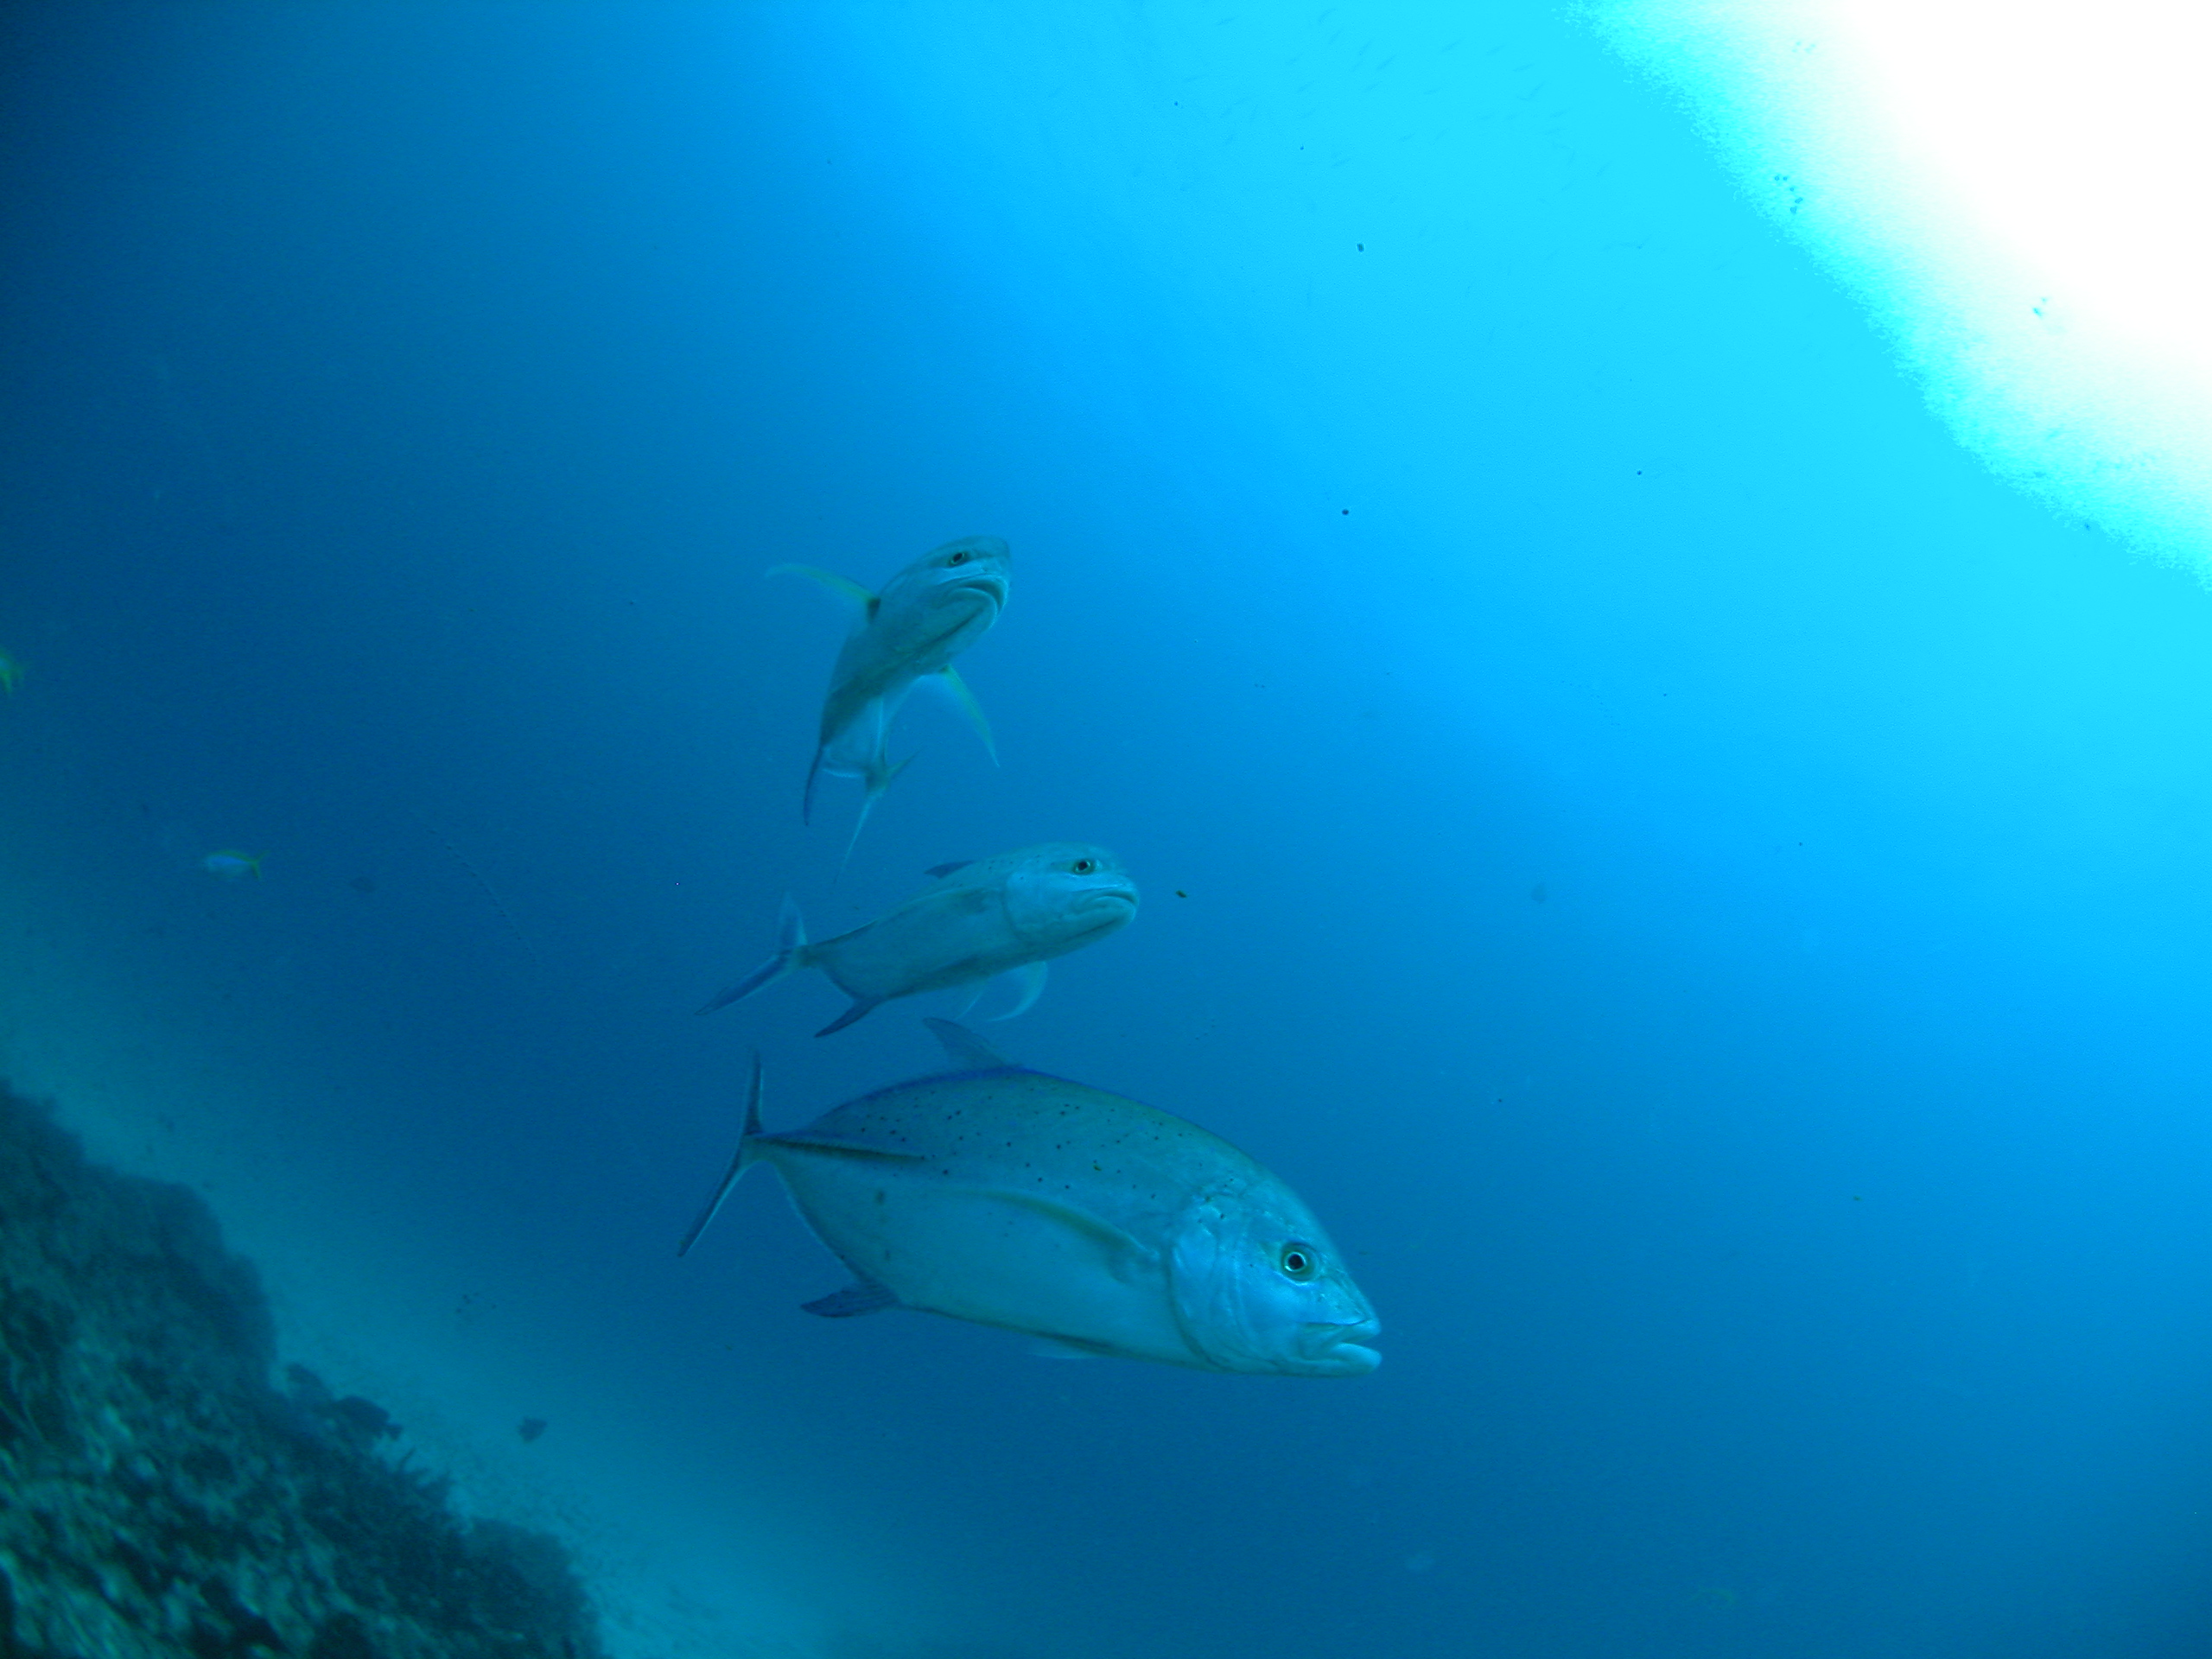
sea, ocean, diving, underwater, high, biology, fish, coral reef, reef, freediving, sports, hires, hi, res, scuba, undersea, caranx, water sport, scuba diving, bluefin, trevally, melampygus, marine biology, underwater diving